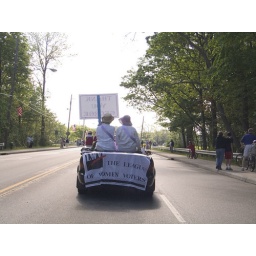
this is lake road by the beach in bay.